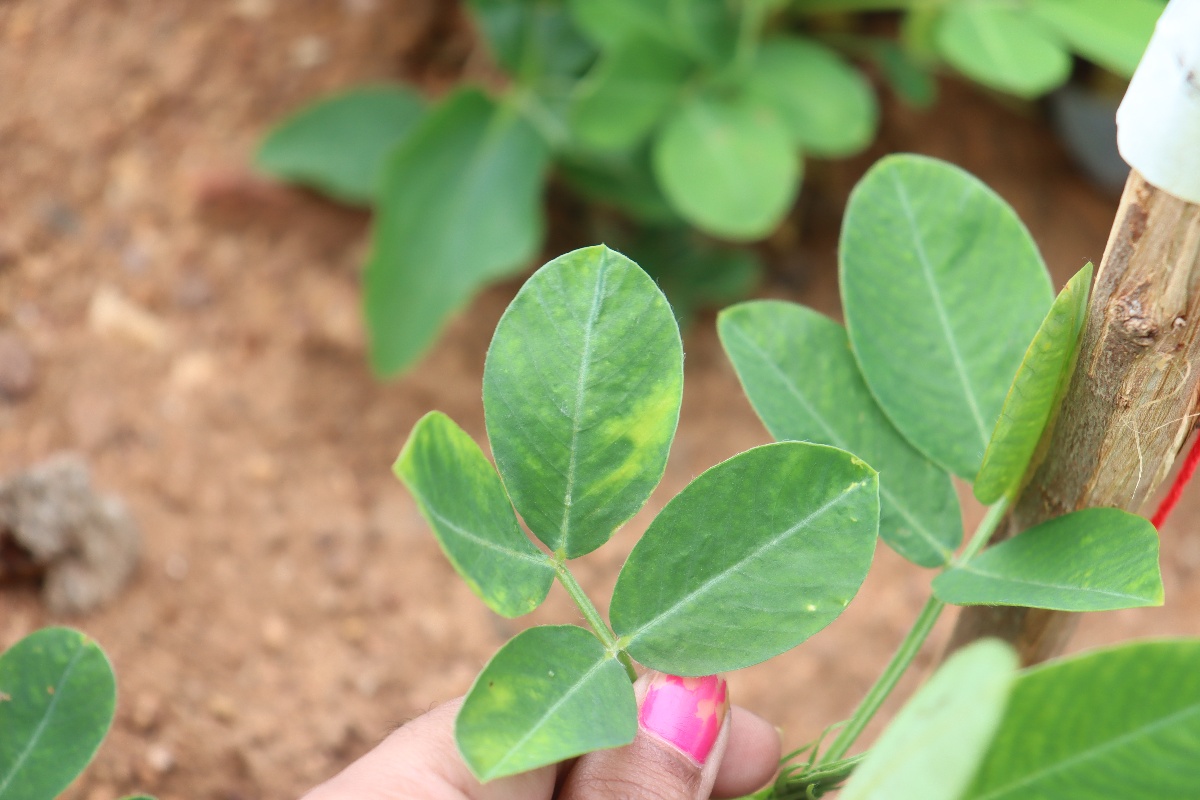
Label: healthy leaf